Invasion of Leyte naval order of battle

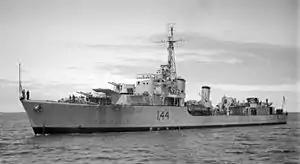
Destroyer HMAS "Warramunga"

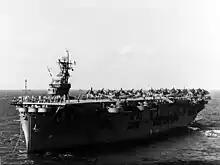
Escort carrier "Suwannee"

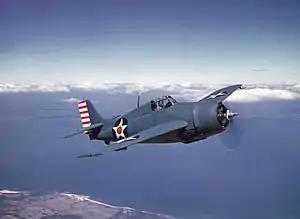
Grumman F4F Wildcat fighter

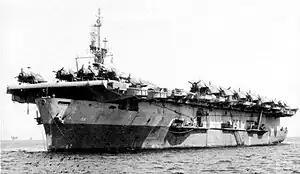
Escort carrier "Savo Island"

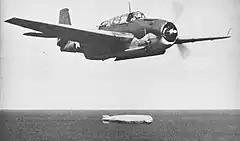
Grumman TBF Avenger torpedo bomber

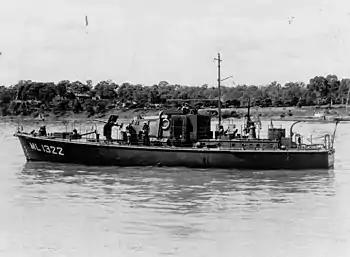
Australian harbour defence motor launch

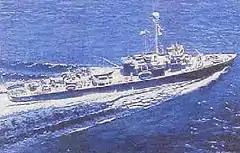
Steel-hulled sub chaser

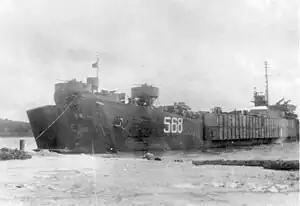
Landing ship tank

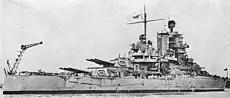
Battleship "Mississippi"

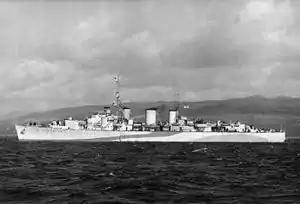
Minelayer HMS "Ariadne"

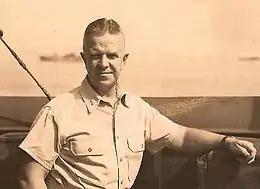
Rear Adm. Forrest B. Royal

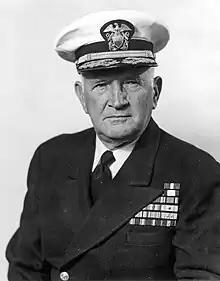
Rear Adm. Jesse B. Oldendorf

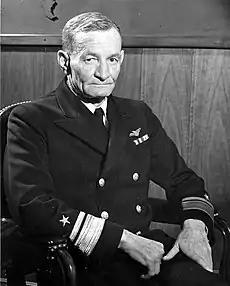
Vice Adm. John S. McCain, Sr.

Embarking X Army Corps under Maj. Gen. Franklin C. Sibert